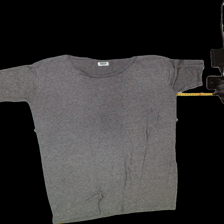
View: front
Type: T-shirt
Category: Ladies
Brand: Weekday
Colors: Grey
Material: ?
Cut: C-collar
Size: S
Season: All
Trend: No trend
Stains: No
Price range: <50
Recommended usage: Export